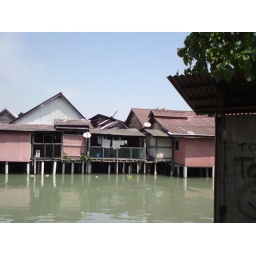
wooden house above the water flow at Penang Jetty there.